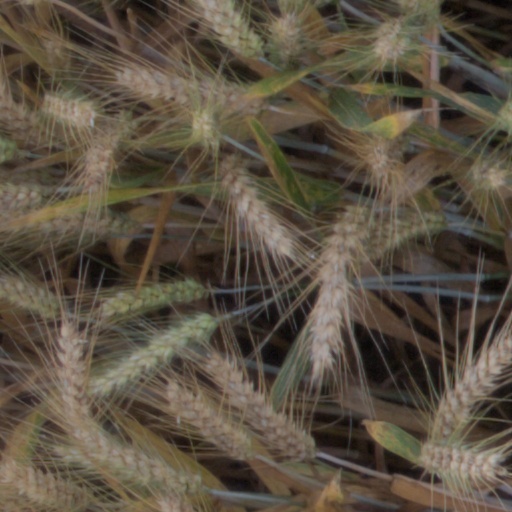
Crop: wheat